Cases of political abuse of psychiatry in the Soviet Union

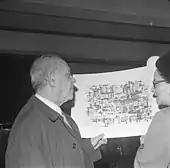
Valery Tarsis (1906–1983), a Russian writer and political prisoner

In 1965 in the West, strong public awareness that Soviet psychiatry could be subject to political abuse arose with publication of the book "Ward 7" by Valery Tarsis, a writer born in 1906 in Kiev. He based the book upon his own experiences in 1963–1964 when he was detained in the Moscow Kashchenko psychiatric hospital for political reasons.